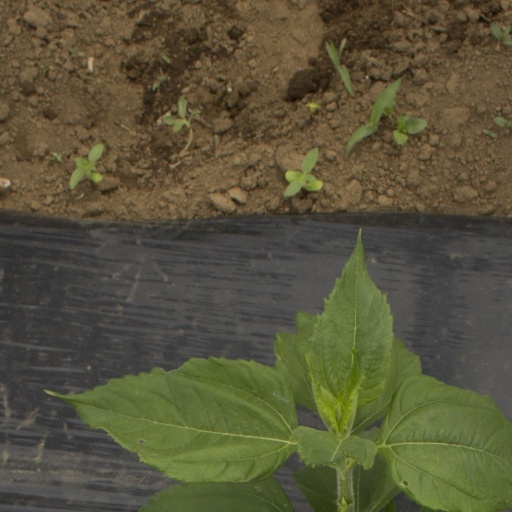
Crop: Jerusalem artichoke